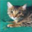
Label: cat